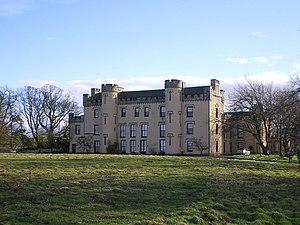
Cette liste recense les principaux châteaux du council area du West Lothian en Écosse.